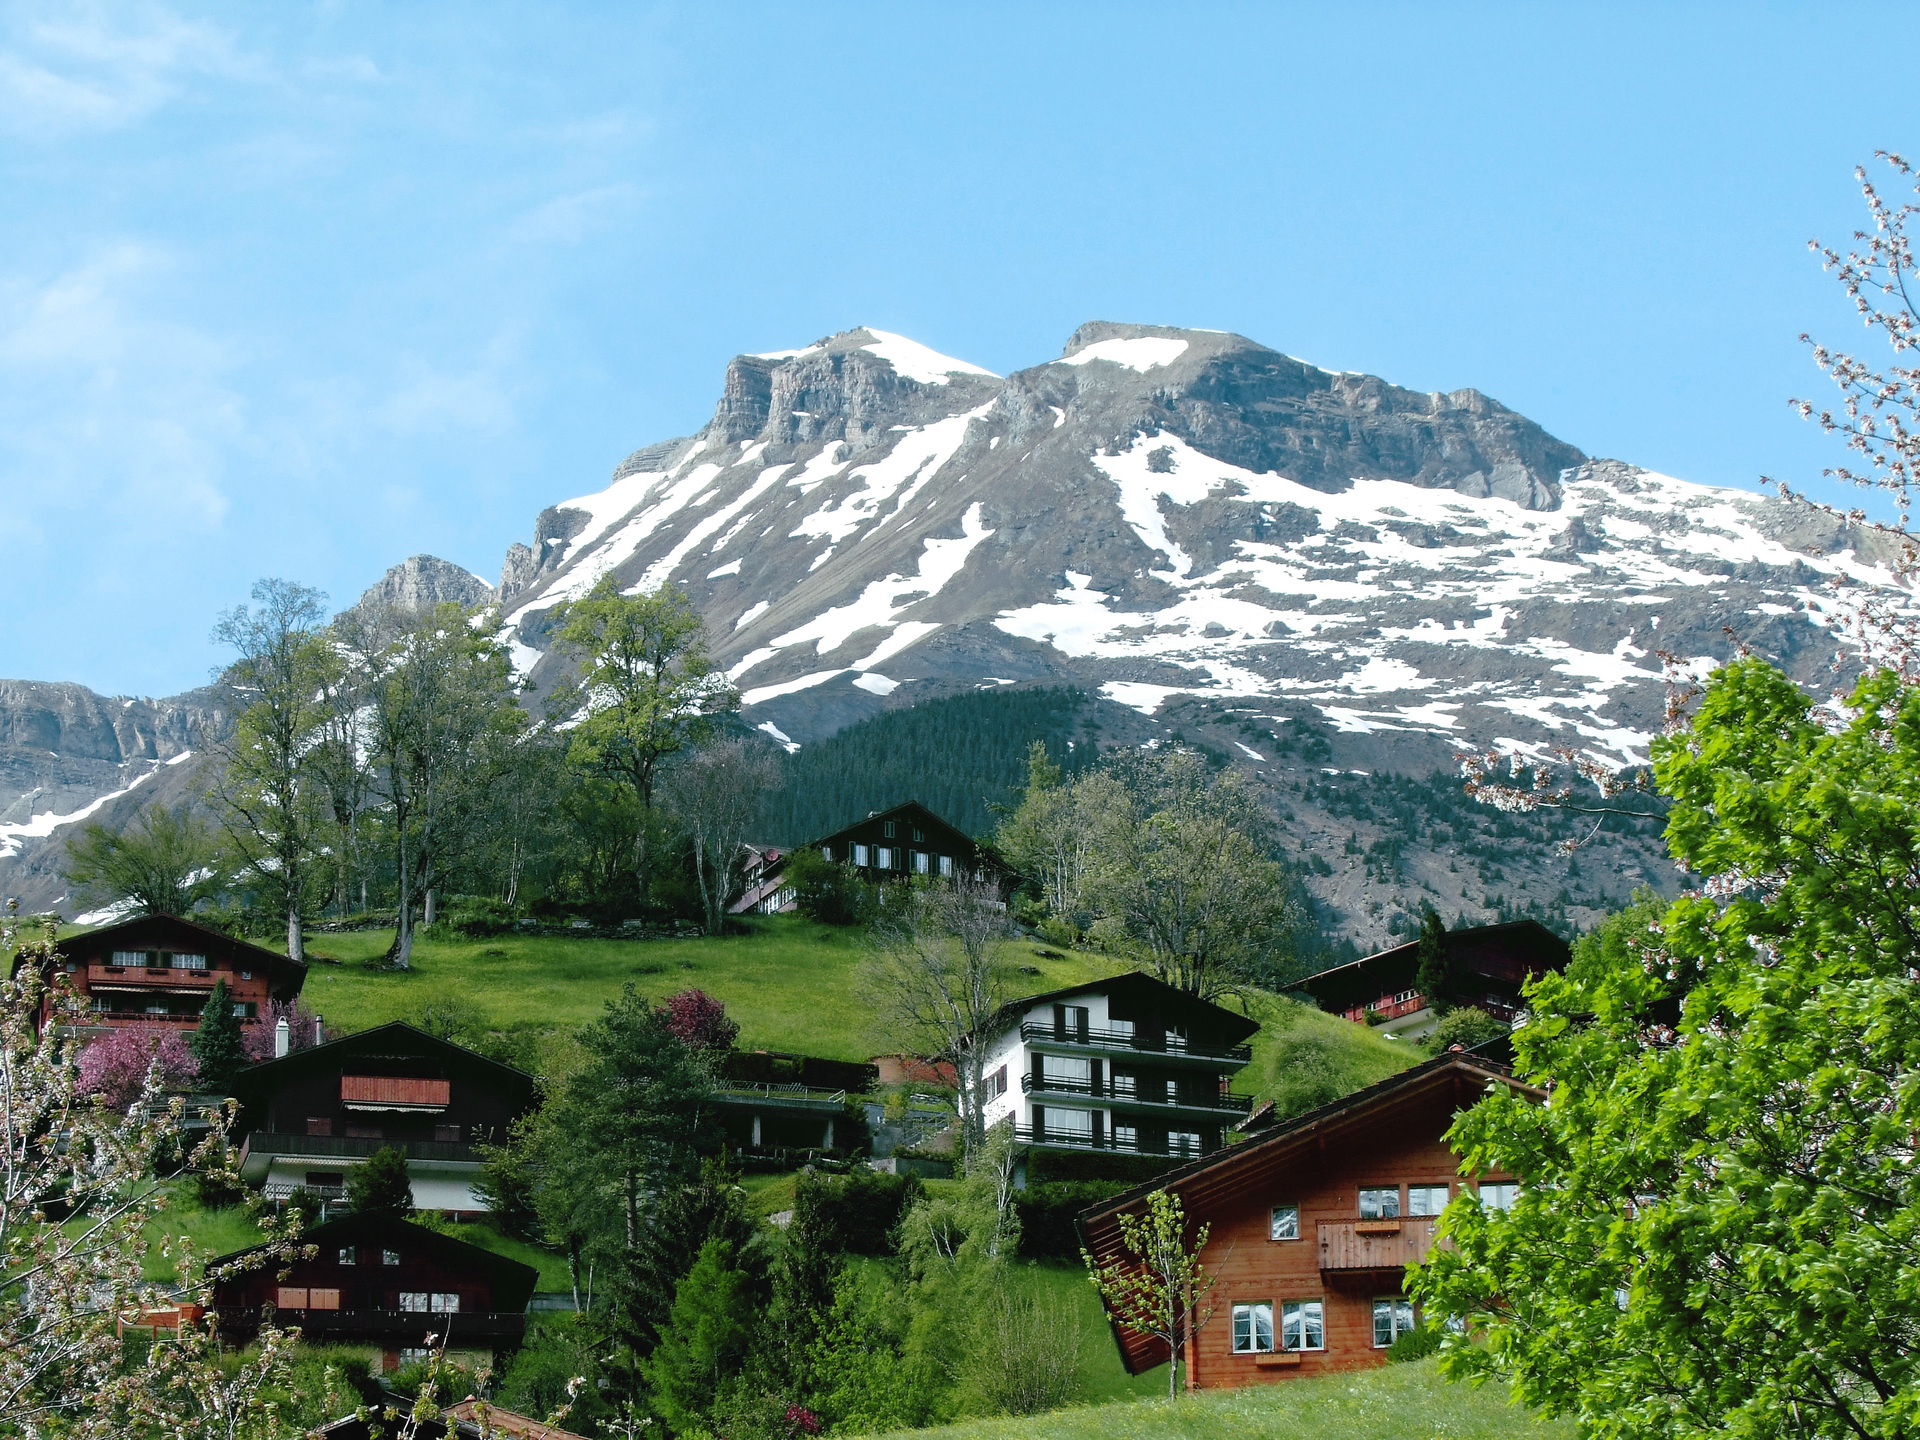
switzerland, mountainous landforms, mountain, mountain range, mountain village, hill station, natural landscape, alps, wilderness, highland, mount scenery, ridge, hill, massif, house, rural area, fell, grass, tree, landscape, summit, national park, meadow, hut, home, tourism, valley, vacation, village, terrain